Eduard Scotland

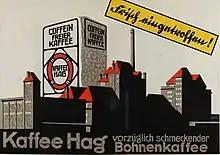
Ad in collaboration with Alfred Runge for Kaffe HAG (1911)

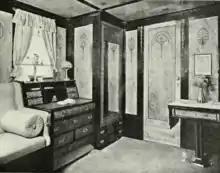
Eduard Scotland and Alfred Runge's design for the Bremen ship

Eduard Scotland (1885–1945) was a German architect active in Bremen. He is remembered in particular for the Böttcherstraße houses he and his associate Alfred Runge built for the coffee merchant Ludwig Roselius.